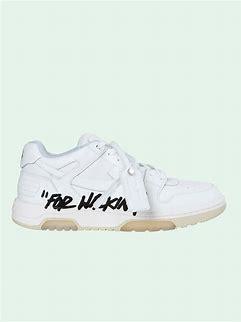
Brand: Off-White
Model: Off Out Of Office